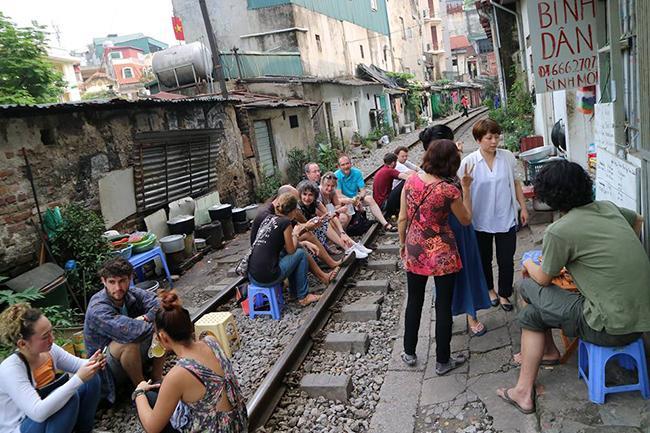
có nhiều người đang ngồi ở trên khu vực đường ray tàu hoả